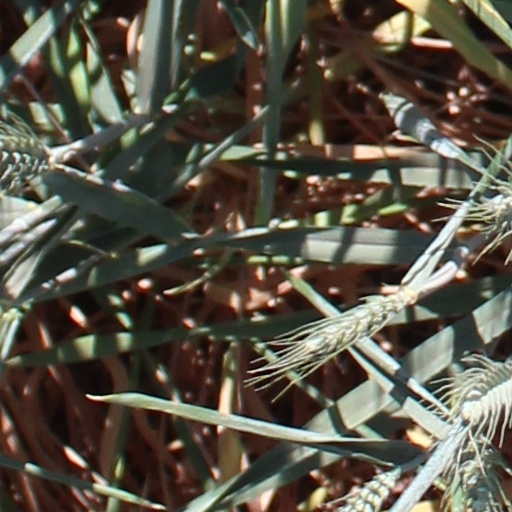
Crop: wheat